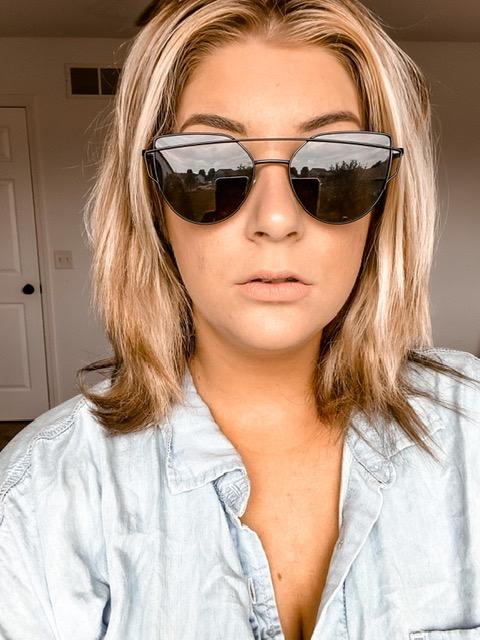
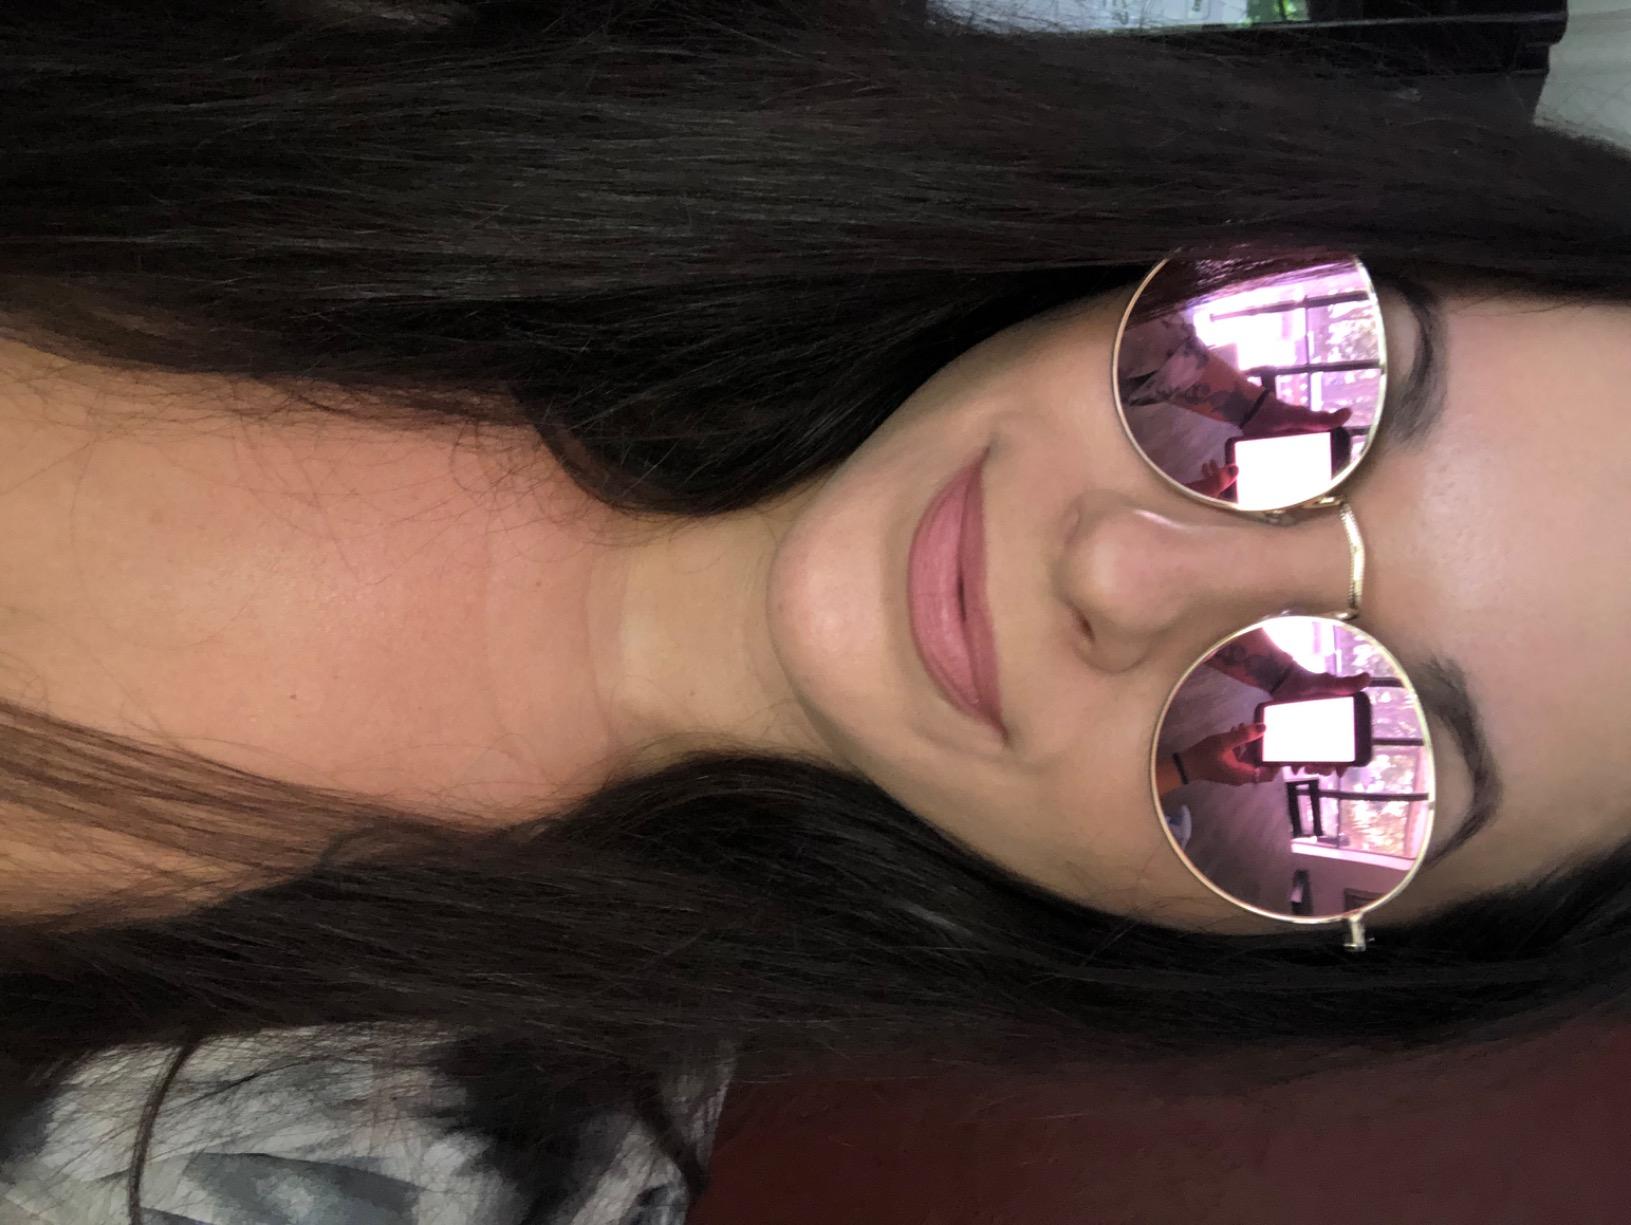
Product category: accessories_sunglasses
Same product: no